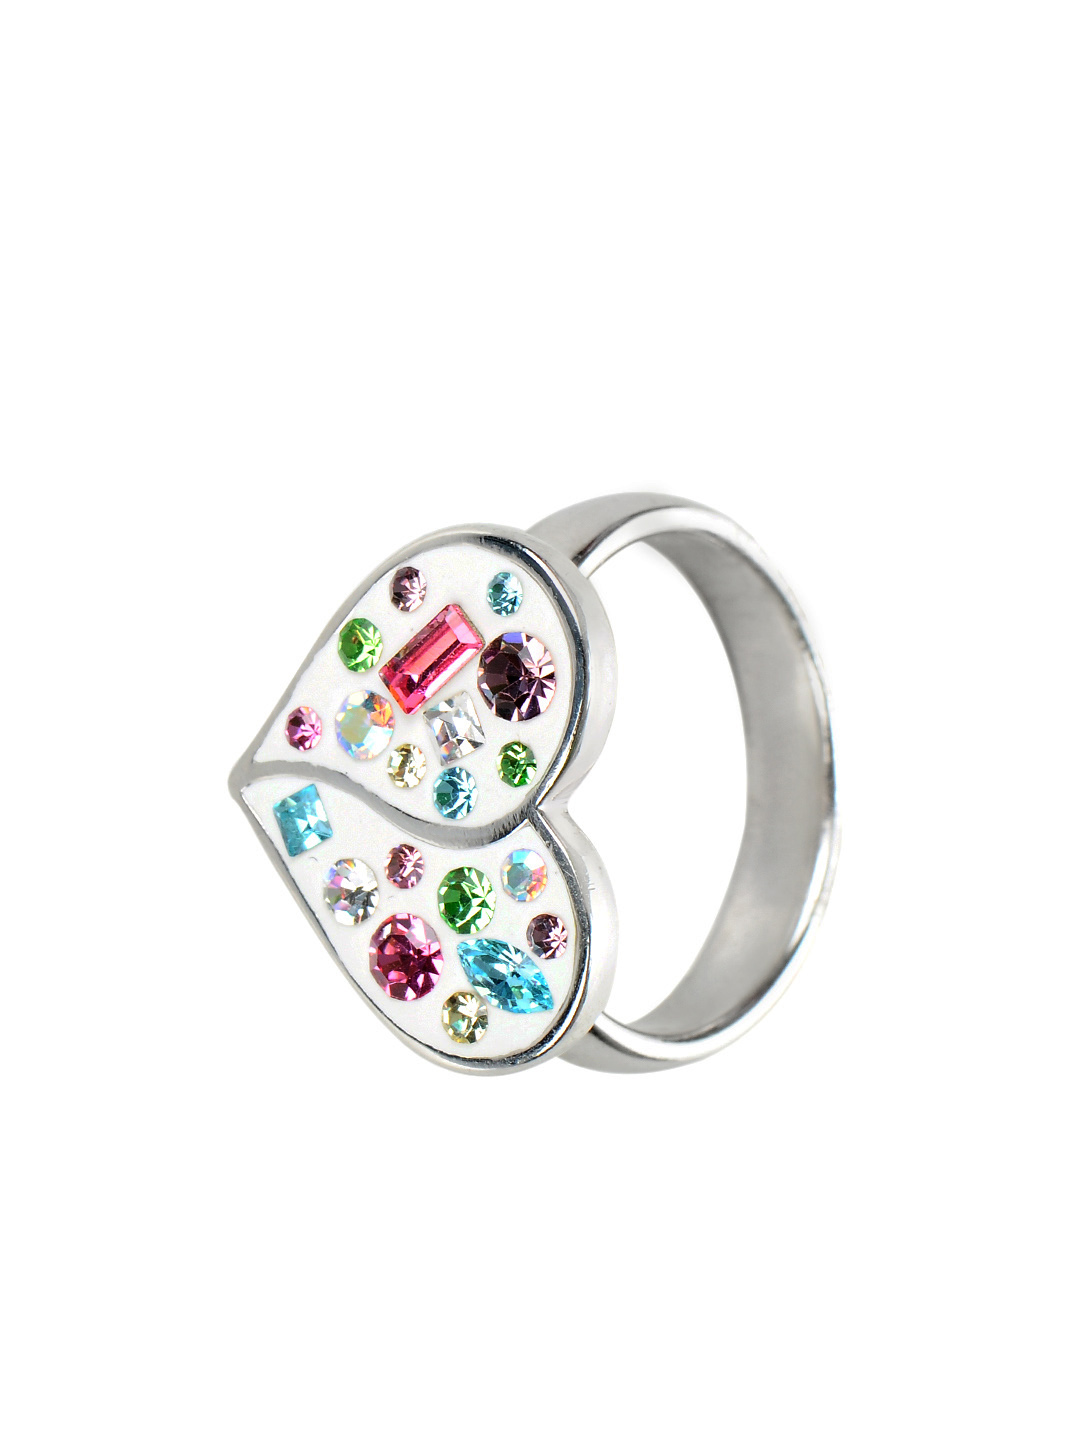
Lucera Women Silver Ring
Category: Accessories / Jewellery / Ring
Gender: Women
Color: Silver
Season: Summer 2015
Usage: Casual